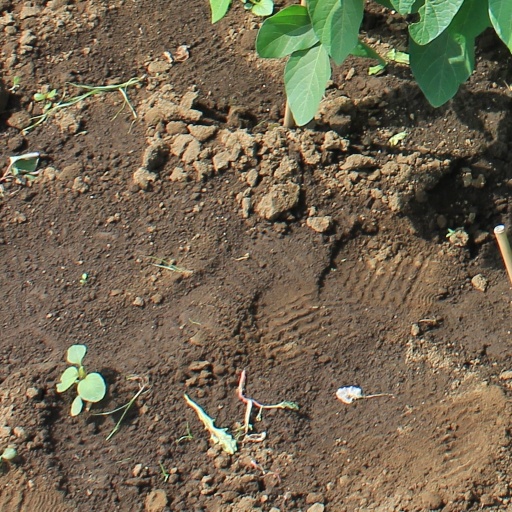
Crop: soybean